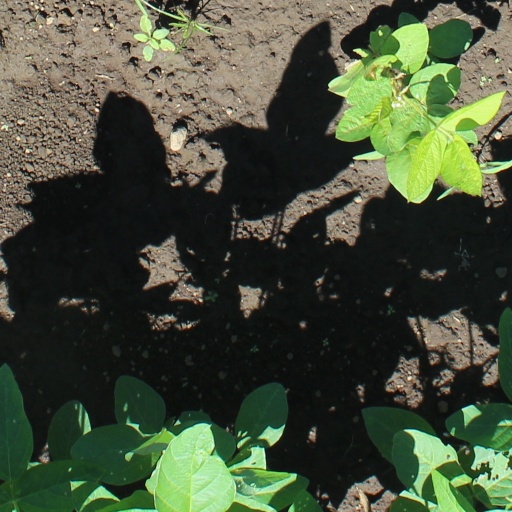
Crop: soybean